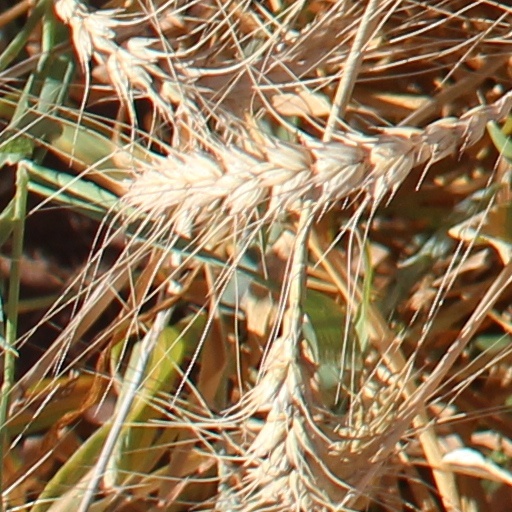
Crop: wheat